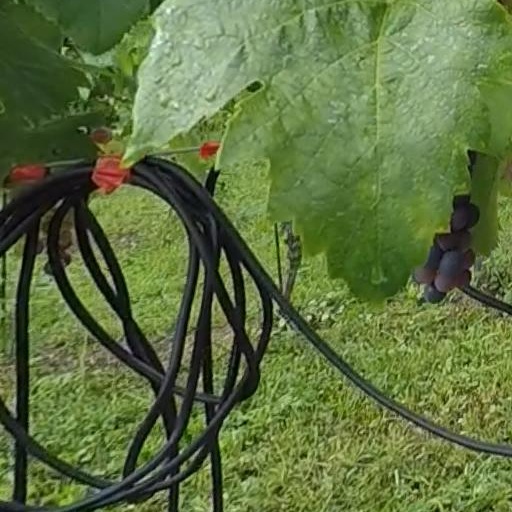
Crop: grape